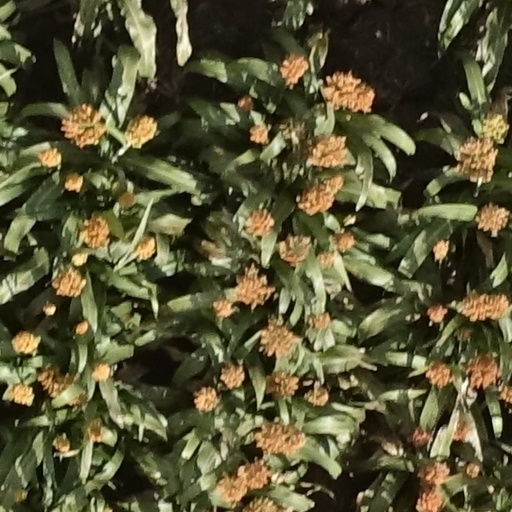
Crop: sorghum